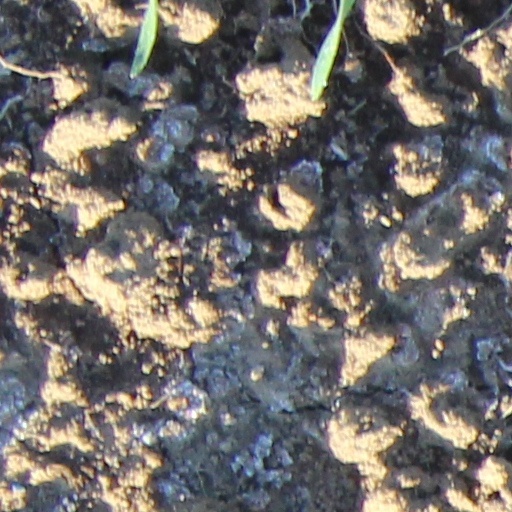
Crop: wheat